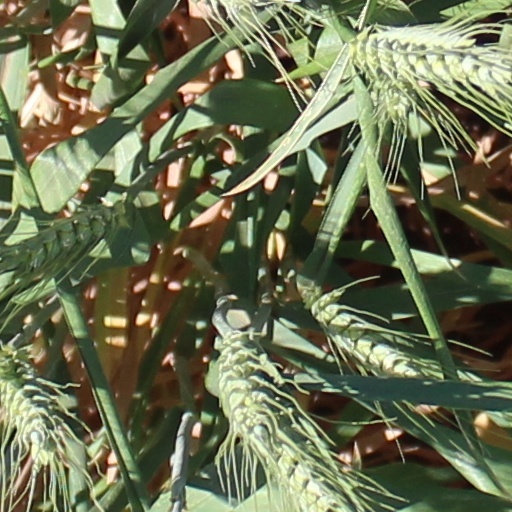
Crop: wheat